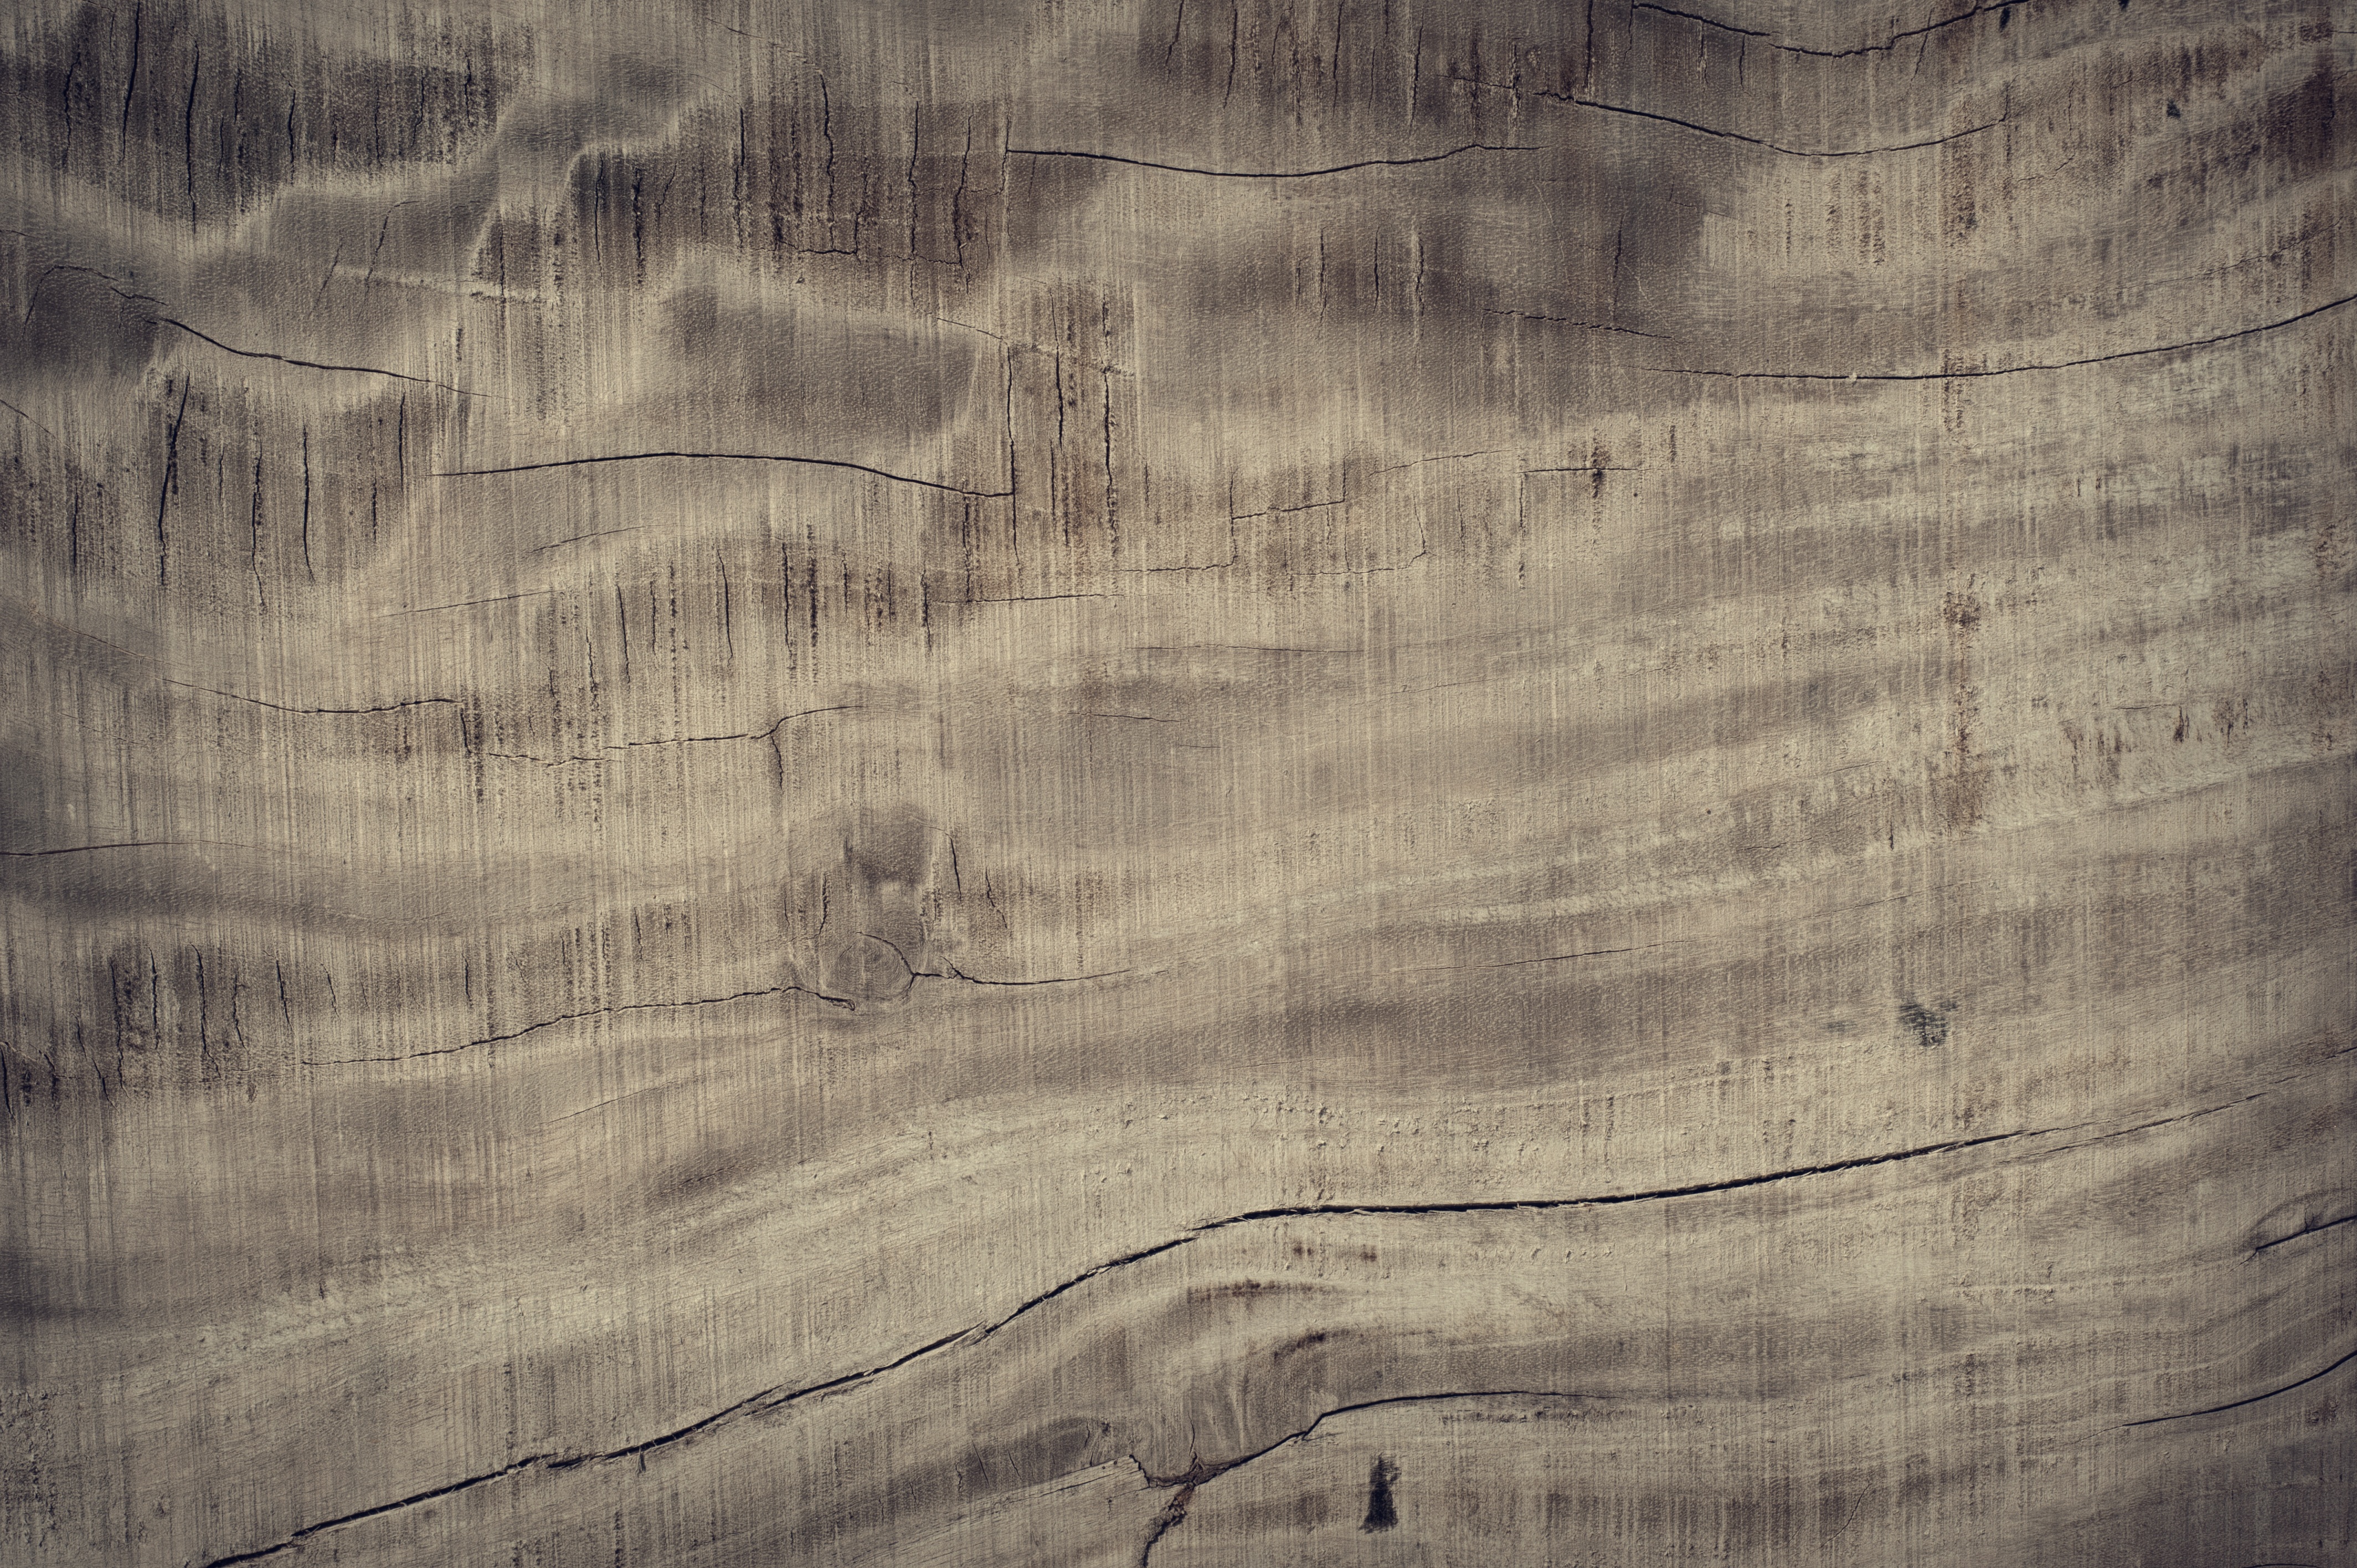
tree, nature, abstract, board, wood, antique, grain, texture, floor, interior, building, old, home, wall, dark, decoration, line, color, macro, natural, brown, soil, grunge, dried, closeup, lumber, decor, material, background, sketch, drawing, design, hardwood, decorative, carpentry, oak, backdrop